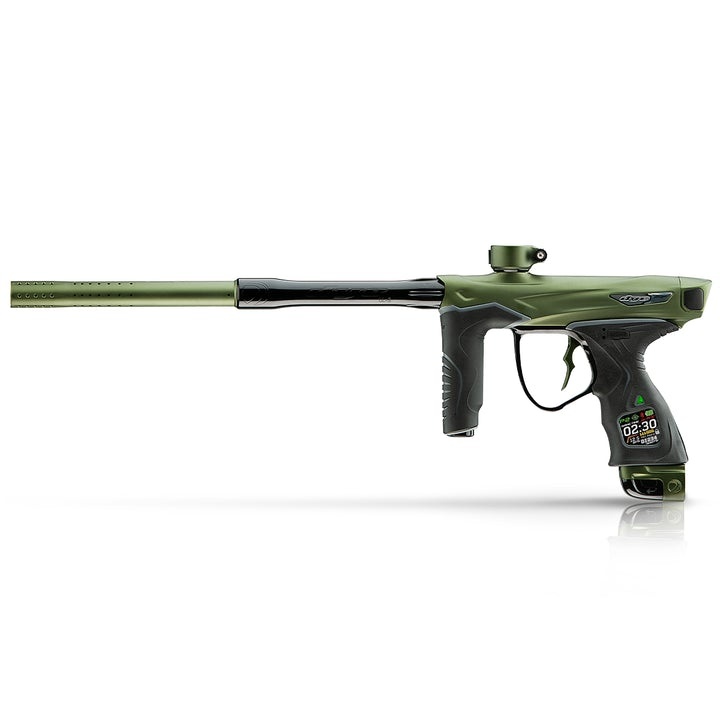
DYE M3+ PAINTBALL GUN - ARMY 2.0
Features & Pro Edge Rating: Items Included€¯ ° : €¯Paintball Gun, Tool Kit, Spare O rings, Wireless Charging Pad, Hard case, Lube, USB Charging Cable and 2 UL Backs Paintball Caliber€¯ ° : €¯ .68 Caliber Compatible Hopper€¯ ° : €¯ .68 Caliber Hoppers Compatible Air€¯ ° : €¯ HPA (Compressed Air) Other Items Needed€¯ ° :€¯ Air Tank €¯,€¯ Hopper €¯,€¯ Paintballs Weight€¯ ° : €¯1lbs 15oz Length ° : €¯22€ Efficiency 68/4500 (Estimated)€¯ ° :€¯ 1600€¯Shots Tactical Attachments Available : €¯ No Barrel Accuracy Grade (A,B,C)€¯ ° : €¯A Durability Grade (A,B,C)€¯ ° : €¯A Reliability Grade (A,B,C)€¯ ° : €¯A Manufacturer Warranty Included€¯ ° : €¯Yes Qualifies for Pro Edge Return Policy€¯ ° : €¯Yes Qualifies for Pro Edge Service Warranty€¯ ° : €¯Yes Technical Info: Cleaning and Maintenance ° : Tool-Less Cleaning, Under 5 Minutes Internal Design€¯ ° : €¯Electronic (rechargeable battery) Materials Design€¯ ° :€¯ Metal Body Rapid Fire Capable€¯ ° : €¯Yes Rate Of Fire€¯ ° :€¯ €¯10-25 Balls Per Second Fire Modes€¯ ° : €¯Semi Automatic,3 Round Burst, NXL, Full Auto Barrel Length€¯ ° : €¯15€ 2 PC Barrel Barrel Upgradeable€¯ ° : €¯Yes Barrel Threads€¯ ° : €¯Auto Cocker Firing Velocity & Speed€¯ ° : €¯260 FPS - 315 FPS Double Trigger€¯ ° : €¯Yes Air Transfer Design€¯ ° : €¯Hose less External Velocity Adjustment€¯ ° : €¯Yes Hopper Attachment€¯ ° :€¯ Adjustable€¯Feed neck Assembly Required€¯ ° :€¯ No - Charge battery before using. A hopper, tank and paintballs are sold separately. Learn About the Dye M3+: Based on the legendary DM series platform, the new M3+ has been designed and built with state-of-the-art technology, new innovative features and improved convenience. Confidence is built right in thanks to the all-new DYE Slide Lock Airport ASA, updated FL-21 Bolt System with all-new Flex Face Bolt Tip, refined 4th Generation Patented Eye Pipe System, all-new BWing21 Solenoid Housing, all-new BWing21 Mag-Reach Trigger Blade, all-new UL-S 2-Piece Barrel System + much more. The FL-21 Bolt System with an all-new 2-Stage Flex Face Bolt Tip sets a new standard for dependability and performance. Designed to operate across the widest range of extreme conditions, the FL-21 bolt provides unmatched performance without sacrificing reliability. DYE€™s Slide Lock AirPort (SLAP) ASA is all-new for the M3+. The new enclosed SLAP design provides longterm dependability in a rugged and easy-to-operate package. The MOSair OS system provides intuitive navigation and control over precision tuning and vital real time feedback. Features like an internal pressure sensor, multiple player profiles, high contrast play screens, power control options, as well as Cable Free Charging and wireless Air Sync are just a few examples of DYE€™s commitment to innovation and the ultimate player experience. Staying true to DYE€™s design theory, the ergonomic design of the M3+ is unmatched. The UL frame hourglass design, full wrap, dual density Sticky Grips, Bwing21 Mag-Reach Trigger, and SLAP ASA gives the player absolute comfort and control. An improved, refined and dynamic modern body design creating uniform stability, and the nearly endless performance features inside and out make DYE€™s superior craftsmanship unmistakable. An extraordinary combination of style, technology, comfort and capability have helped make the M3+ the most elevated performance marker in paintball. Message from Pro Edge Paintball: Pro Edge Paintball was established in 2008 in Houston, TX. We pride ourselves in providing the highest quality of customer service. Our staff has over 20 years of paintball playing and retail experience. If you have any questions or would like any help in your paintball shopping experience do not hesitate to comment on YouTube , Email Us , Call us at 713-896-8841 or message us on Instagram or Facebook
Brand: Dye Precision
Category: Sporting Goods > Outdoor Recreation > Hunting & Shooting > Paintball > Paintball Guns